Jerk De Soleil

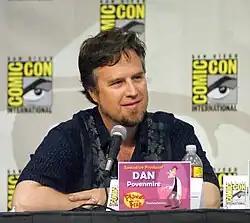
Series co-creator Dan Povenmire directed "Jerk De Soleil" and also provided the voice of Candace on scenes where the character was experiencing an allergic reaction.

"Jerk De Soleil" was written by Bobby Gaylor and Martin Olson. It was storyboarded by